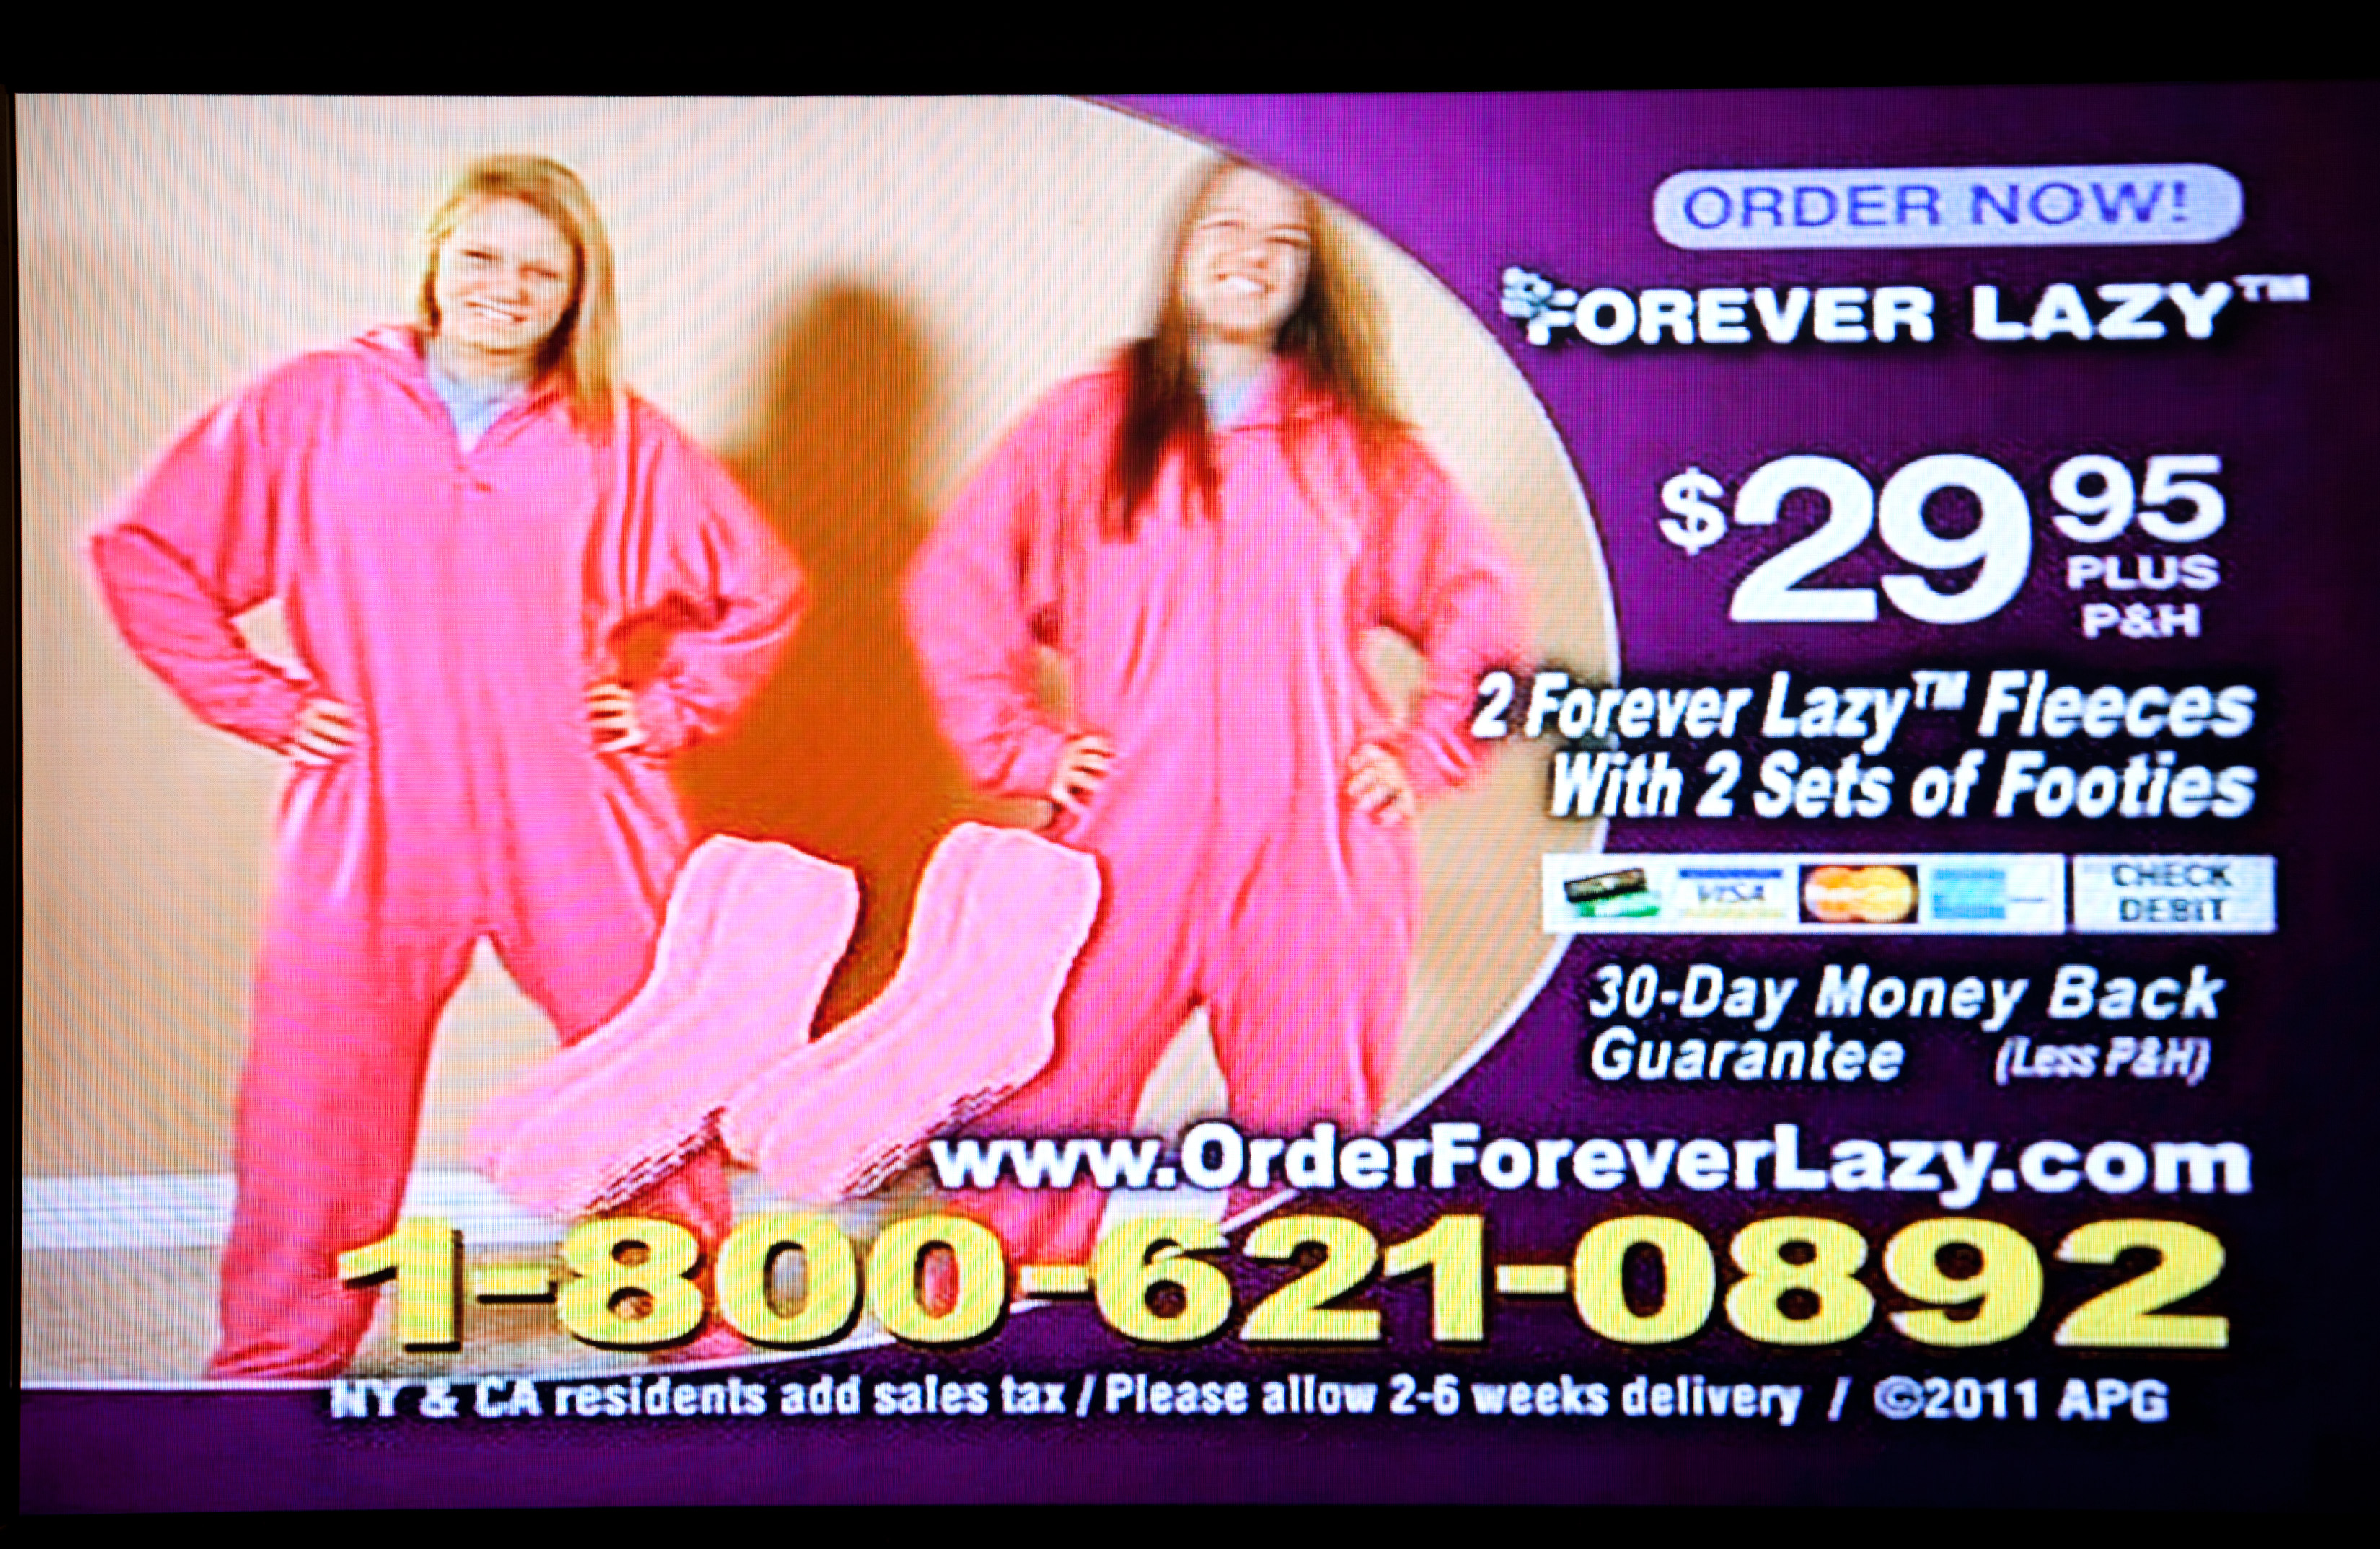
music, advertising, brand